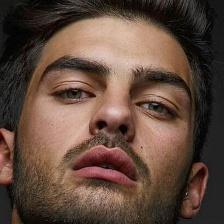
Label: faces